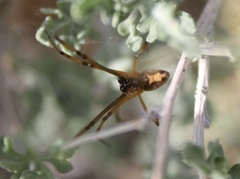
Species: Lactrodectus_hesperus